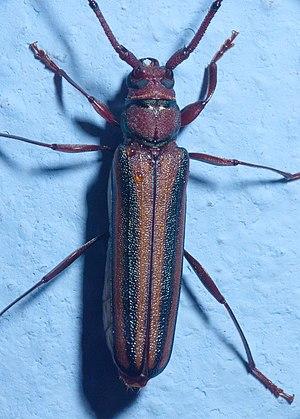
En génétique, le remodelage du patron de développement est lorsque l' altération d'un patron de développement originel aboutit à l'apparition d'un nouveau phénotype avec un patron de développement altéré. Bien que les mécanismes qu'il englobe soient connus depuis longtemps, le terme « remodelage du patron de développement » n'a été introduit qu'en 2011 par le zoologiste Wallace Arthur afin de trouver un terme générique mettant en relation tous les grands concepts de la Biologie évolutive du développement. En considérant la formation d'un individu comme le résultat d'un patron de développement, il en a alors déduit que la modification de ce patron à l'échelle évolutionnaire pouvait être vu comme un remodelage causé par des facteurs à la fois génétiques et/ou environnementaux.